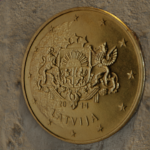
Coin value: 10cents
Country: lv
Edition: standard